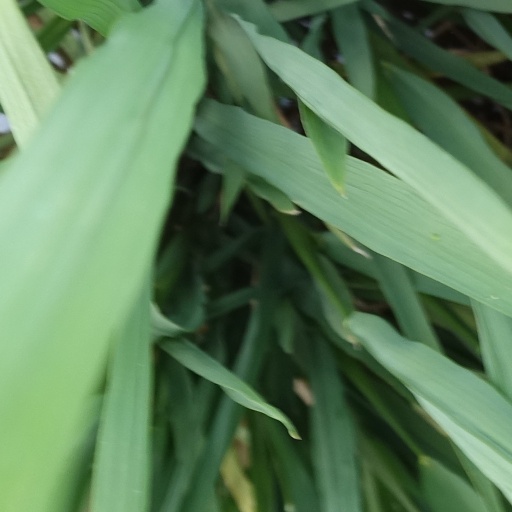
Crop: rice